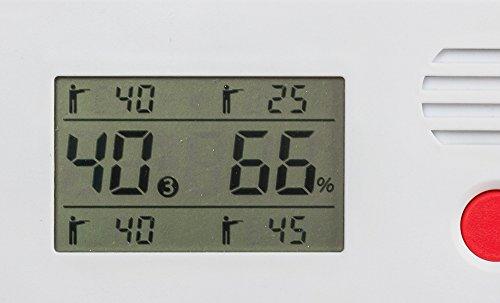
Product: Rec-Tek Over the Door Skeet Hunt Game for Kids - Features Easy Assembly and Easily Adjustable Height - No Tools Required
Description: EASY ASSEMBLY: No tools or hardware required, sets up in minutes on any door.
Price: $24.99
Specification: PackageDimensions:24.8x16.3x3.1inches|ItemWeight:1.63pounds|ShippingWeight:2.8pounds(Viewshippingratesandpolicies)|ASIN:B01C403VKE|Itemmodelnumber:1-1-28572-DS